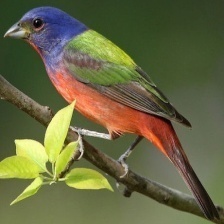
Species: PAINTED BUNTING
Scientific name: PASSERINA CIRIS
ImageNet parent category: indigo_bunting